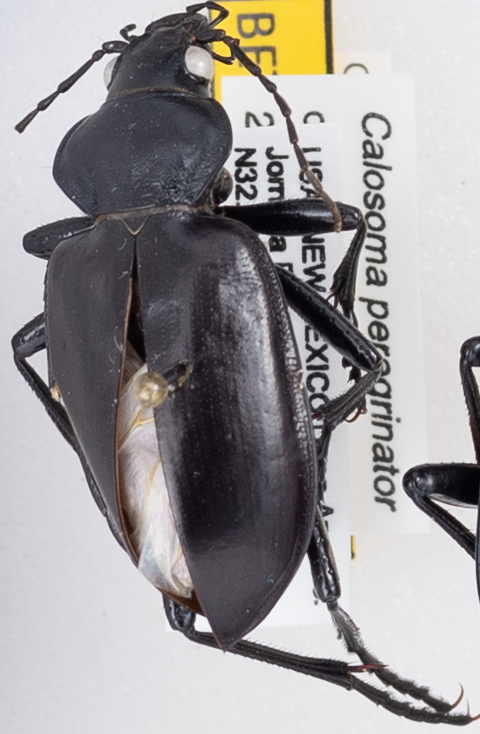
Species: Calosoma peregrinator
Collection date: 2021-08-03
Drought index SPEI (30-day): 0.54
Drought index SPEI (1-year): -1.01
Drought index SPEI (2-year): -0.32